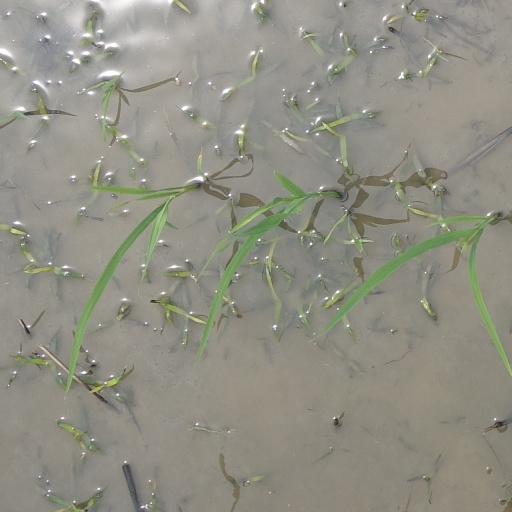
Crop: rice